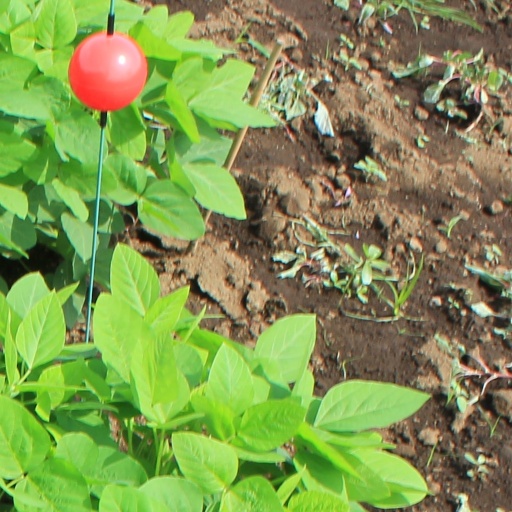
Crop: soybean